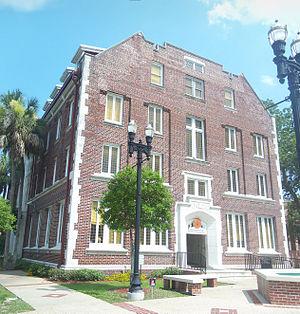
New Town est un quartier de Jacksonville, en Floride.